1 May 2015 Jalisco attacks

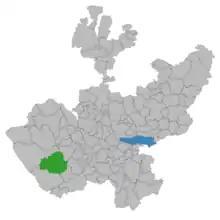
Location of Villa Purificación, Jalisco (in green), where the helicopter attack took place

This case was first reviewed by the PGR in Jalisco, and was then sent to the SEIDO in Mexico City as the agency responsible for investigating this case. The lawyer for the families criticized the government's decision to move the case to the SEIDO because it "victimized" them. He also stated that the families were poor and did not have the resources to go to Mexico City. The lawyer stated that the families went to the forensic medical services installations in Guadalajara to see several bodies the government had sent from Villa Purificación. Although they gave DNA samples at the PGR offices in Jalisco to see if any of the corpses at the morgue were relatives, investigators told them that they lacked legal jurisdiction and that the DNA results could only be given to them in Mexico City. The lawyer stated that there were verbal accounts that civilians in Villa Purificación were tortured and extrajudicially killed by security forces. He also questioned the government's delay in bringing the bodies to Guadalajara, since this gave investigators an excuse to not investigate the highly decomposed bodies. He also stated that it would be impossible for investigators to prove that those killed used any weapons on 1 May or were part of the CJNG.